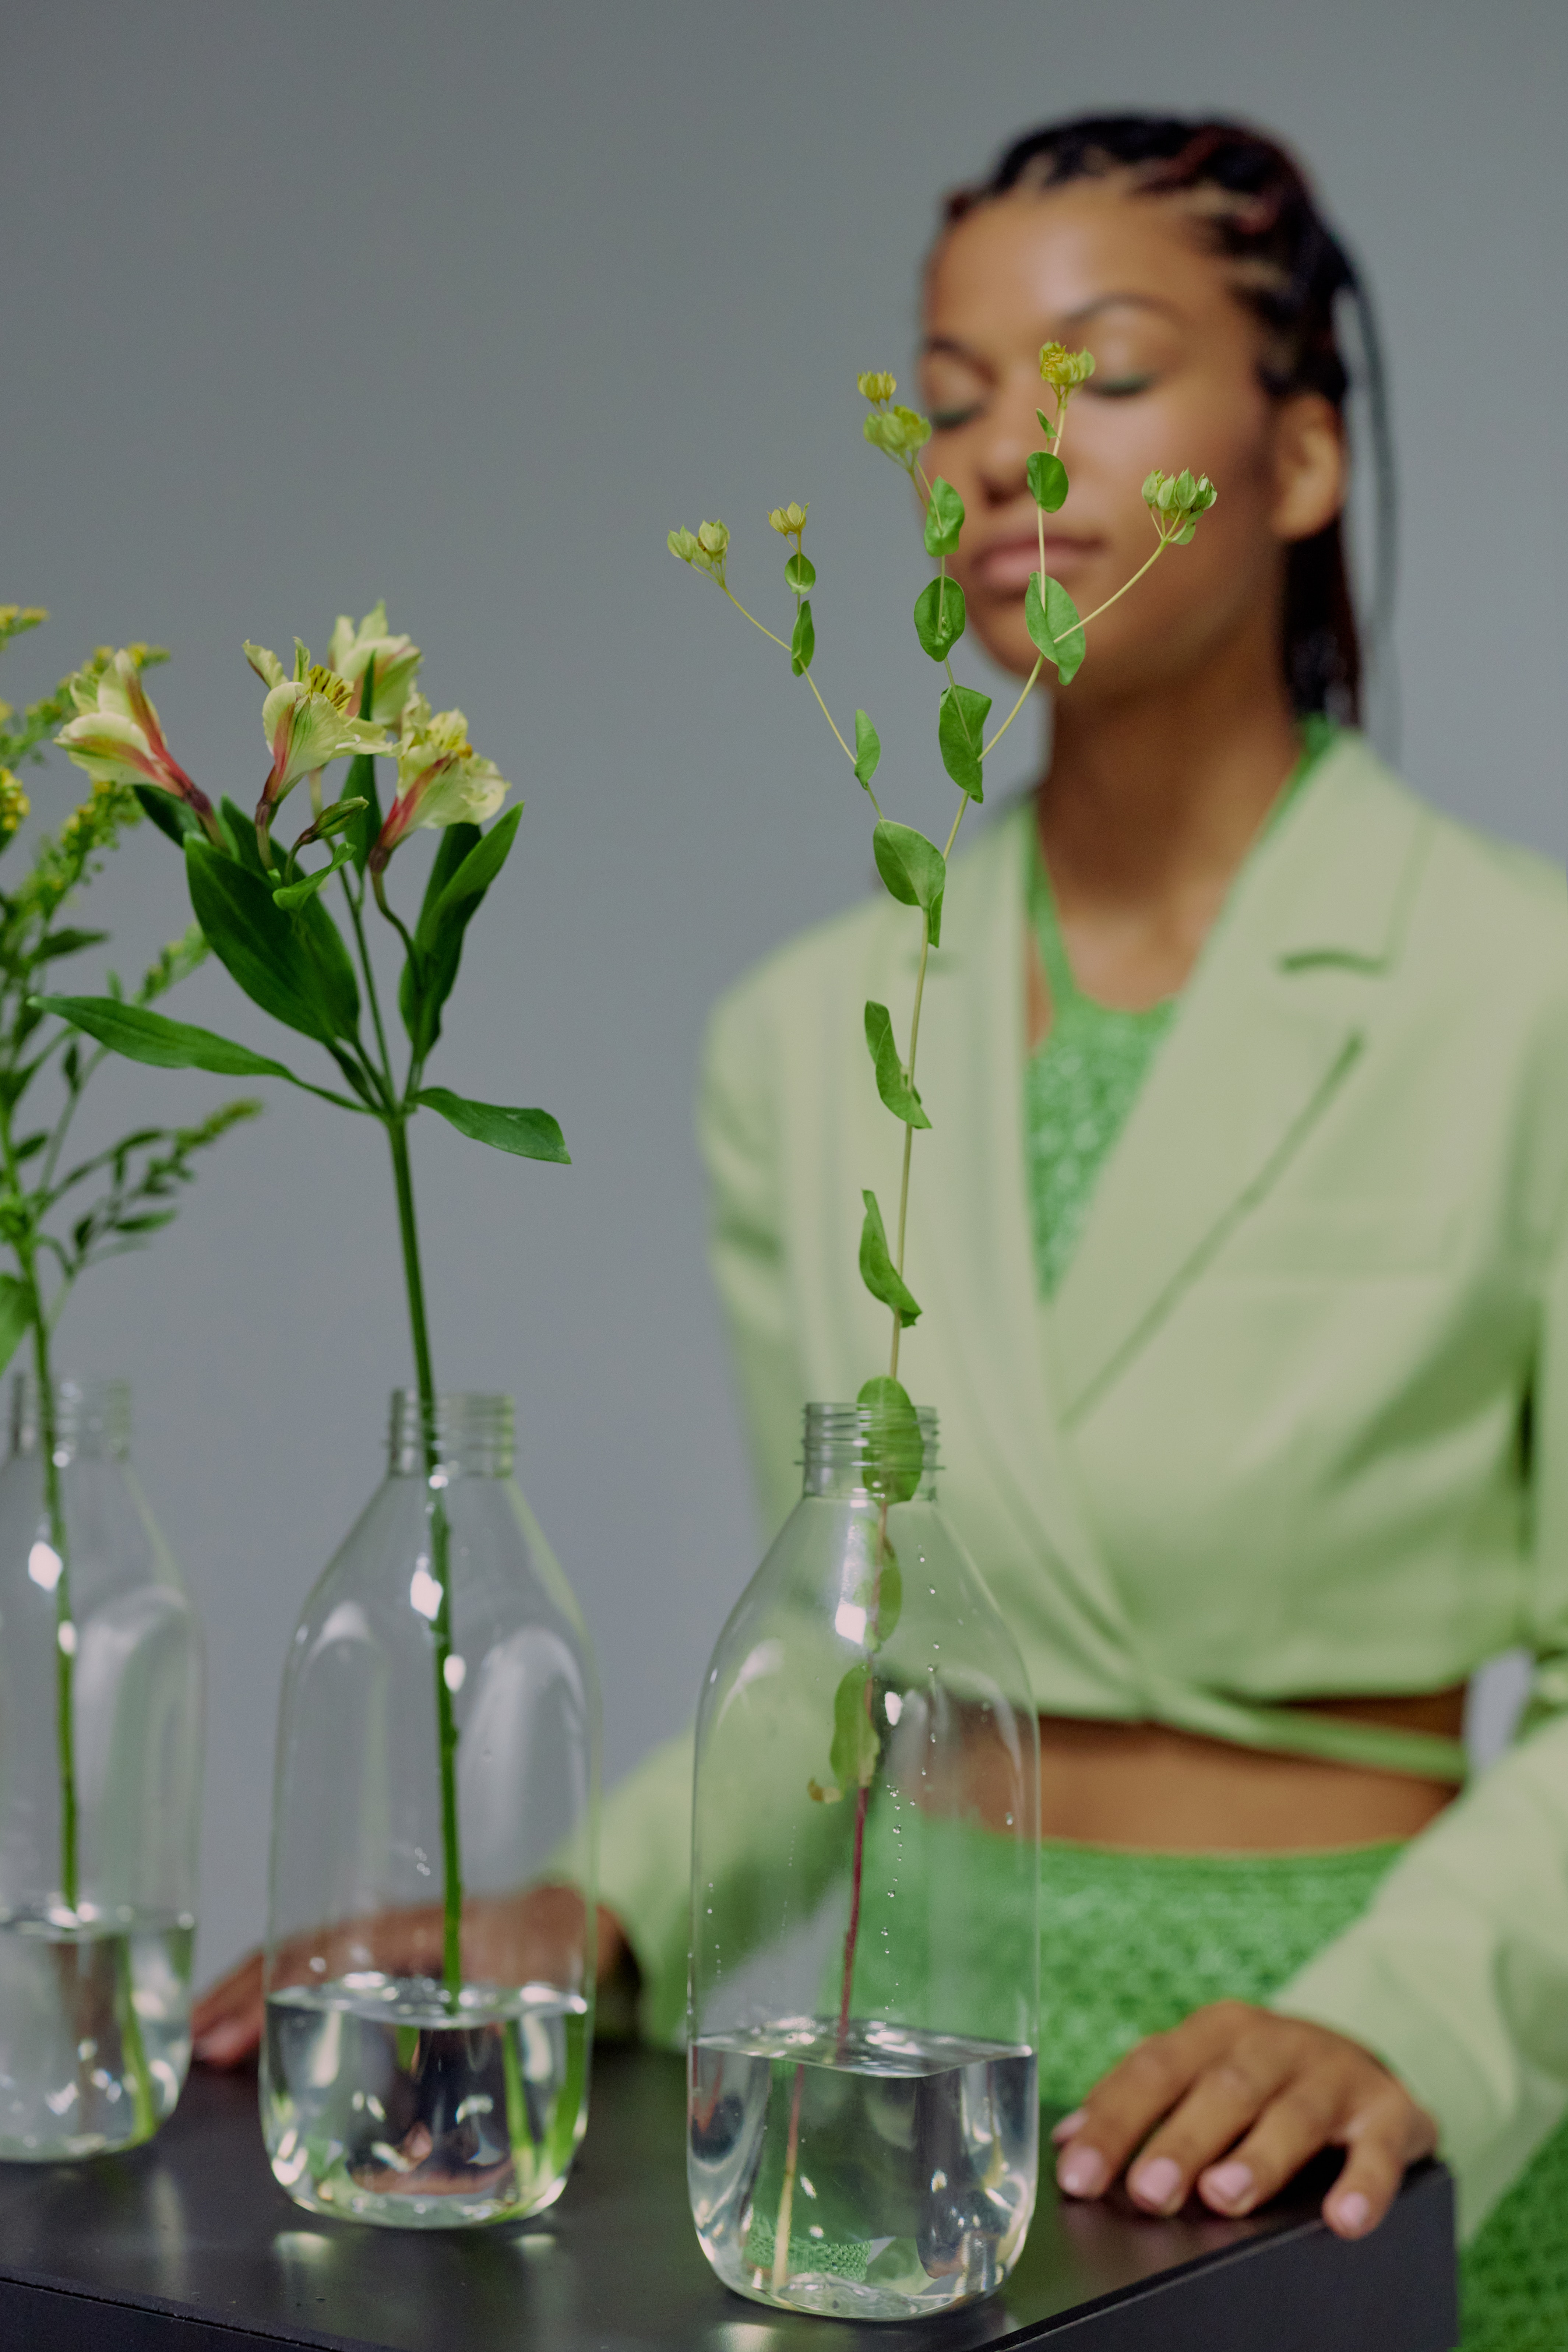
beauty, plant, drinkware, water, flower, petal, vase, barware, flower arranging, event, annual plant, grass, jewellery, glass, tableware, bouquet, floral design, highball glass, artificial flower, Pedicel, audio equipment, necklace, floristry, herb, champagne stemware, cut flowers, flowering plant, stemware, Transparent material, formal wear, plant stem